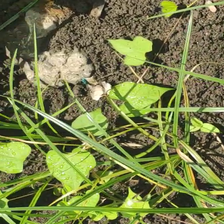
Weed species: Obscure_morning _glory(Ipomoea obscura)